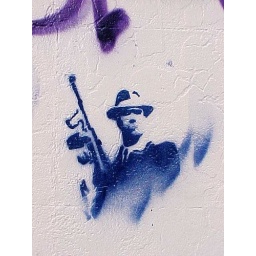
Stencils 010703 off Moor man w machine gun in blue